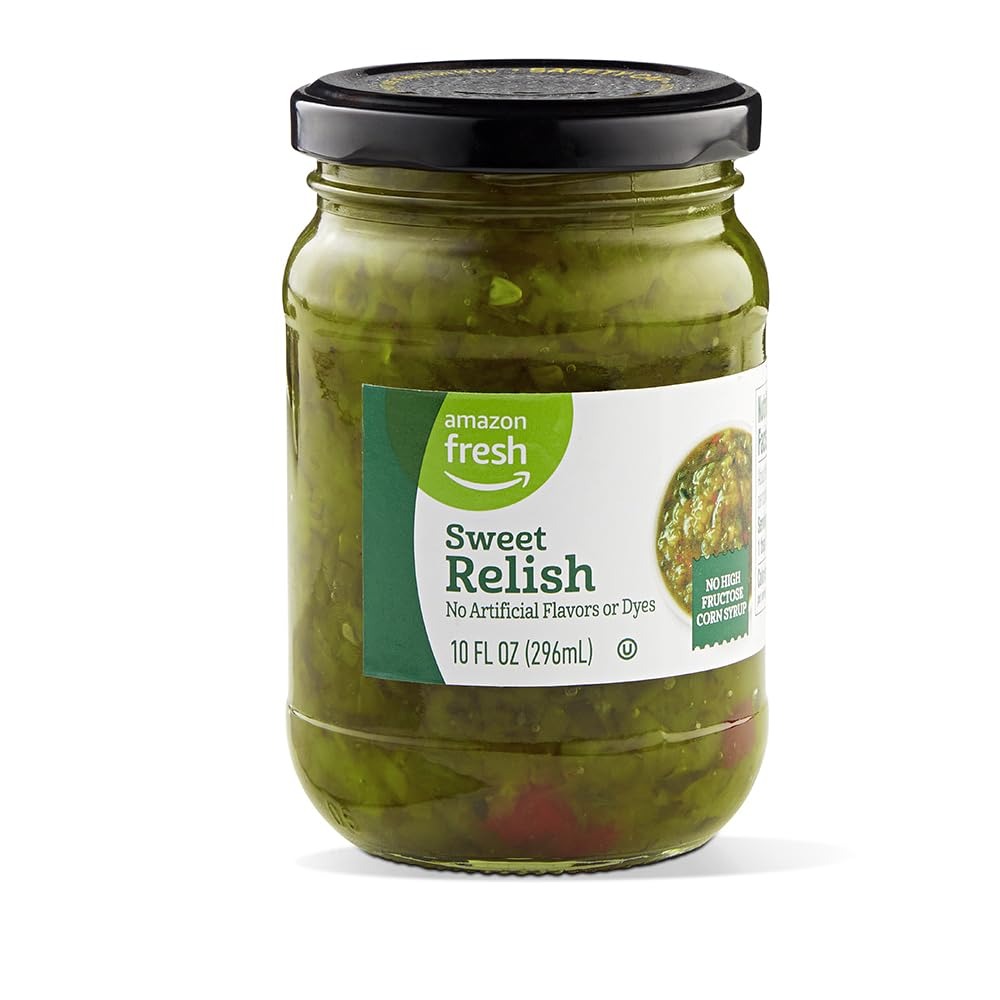
Item Name: Amazon Fresh, Sweet Relish, 10 Fl Oz
Bullet Point 1: One 10 fluid ounce jar of Sweet Relish
Bullet Point 2: Amazon Fresh brand products are all about high-quality food that fits every budget, every day
Bullet Point 3: Vegan and gluten free
Bullet Point 4: No artificial flavors or dyes
Product Description: One 10 fluid ounce jar of Sweet Relish
Value: 10.0
Unit: Fl Oz

Price: 1.975